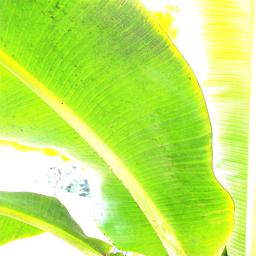
Label: JAHAJI LEAF